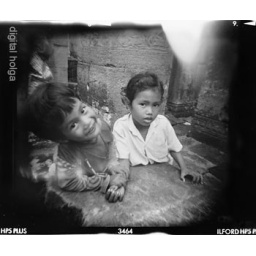
a little boy and girl in the ruins near siem reap cambodia